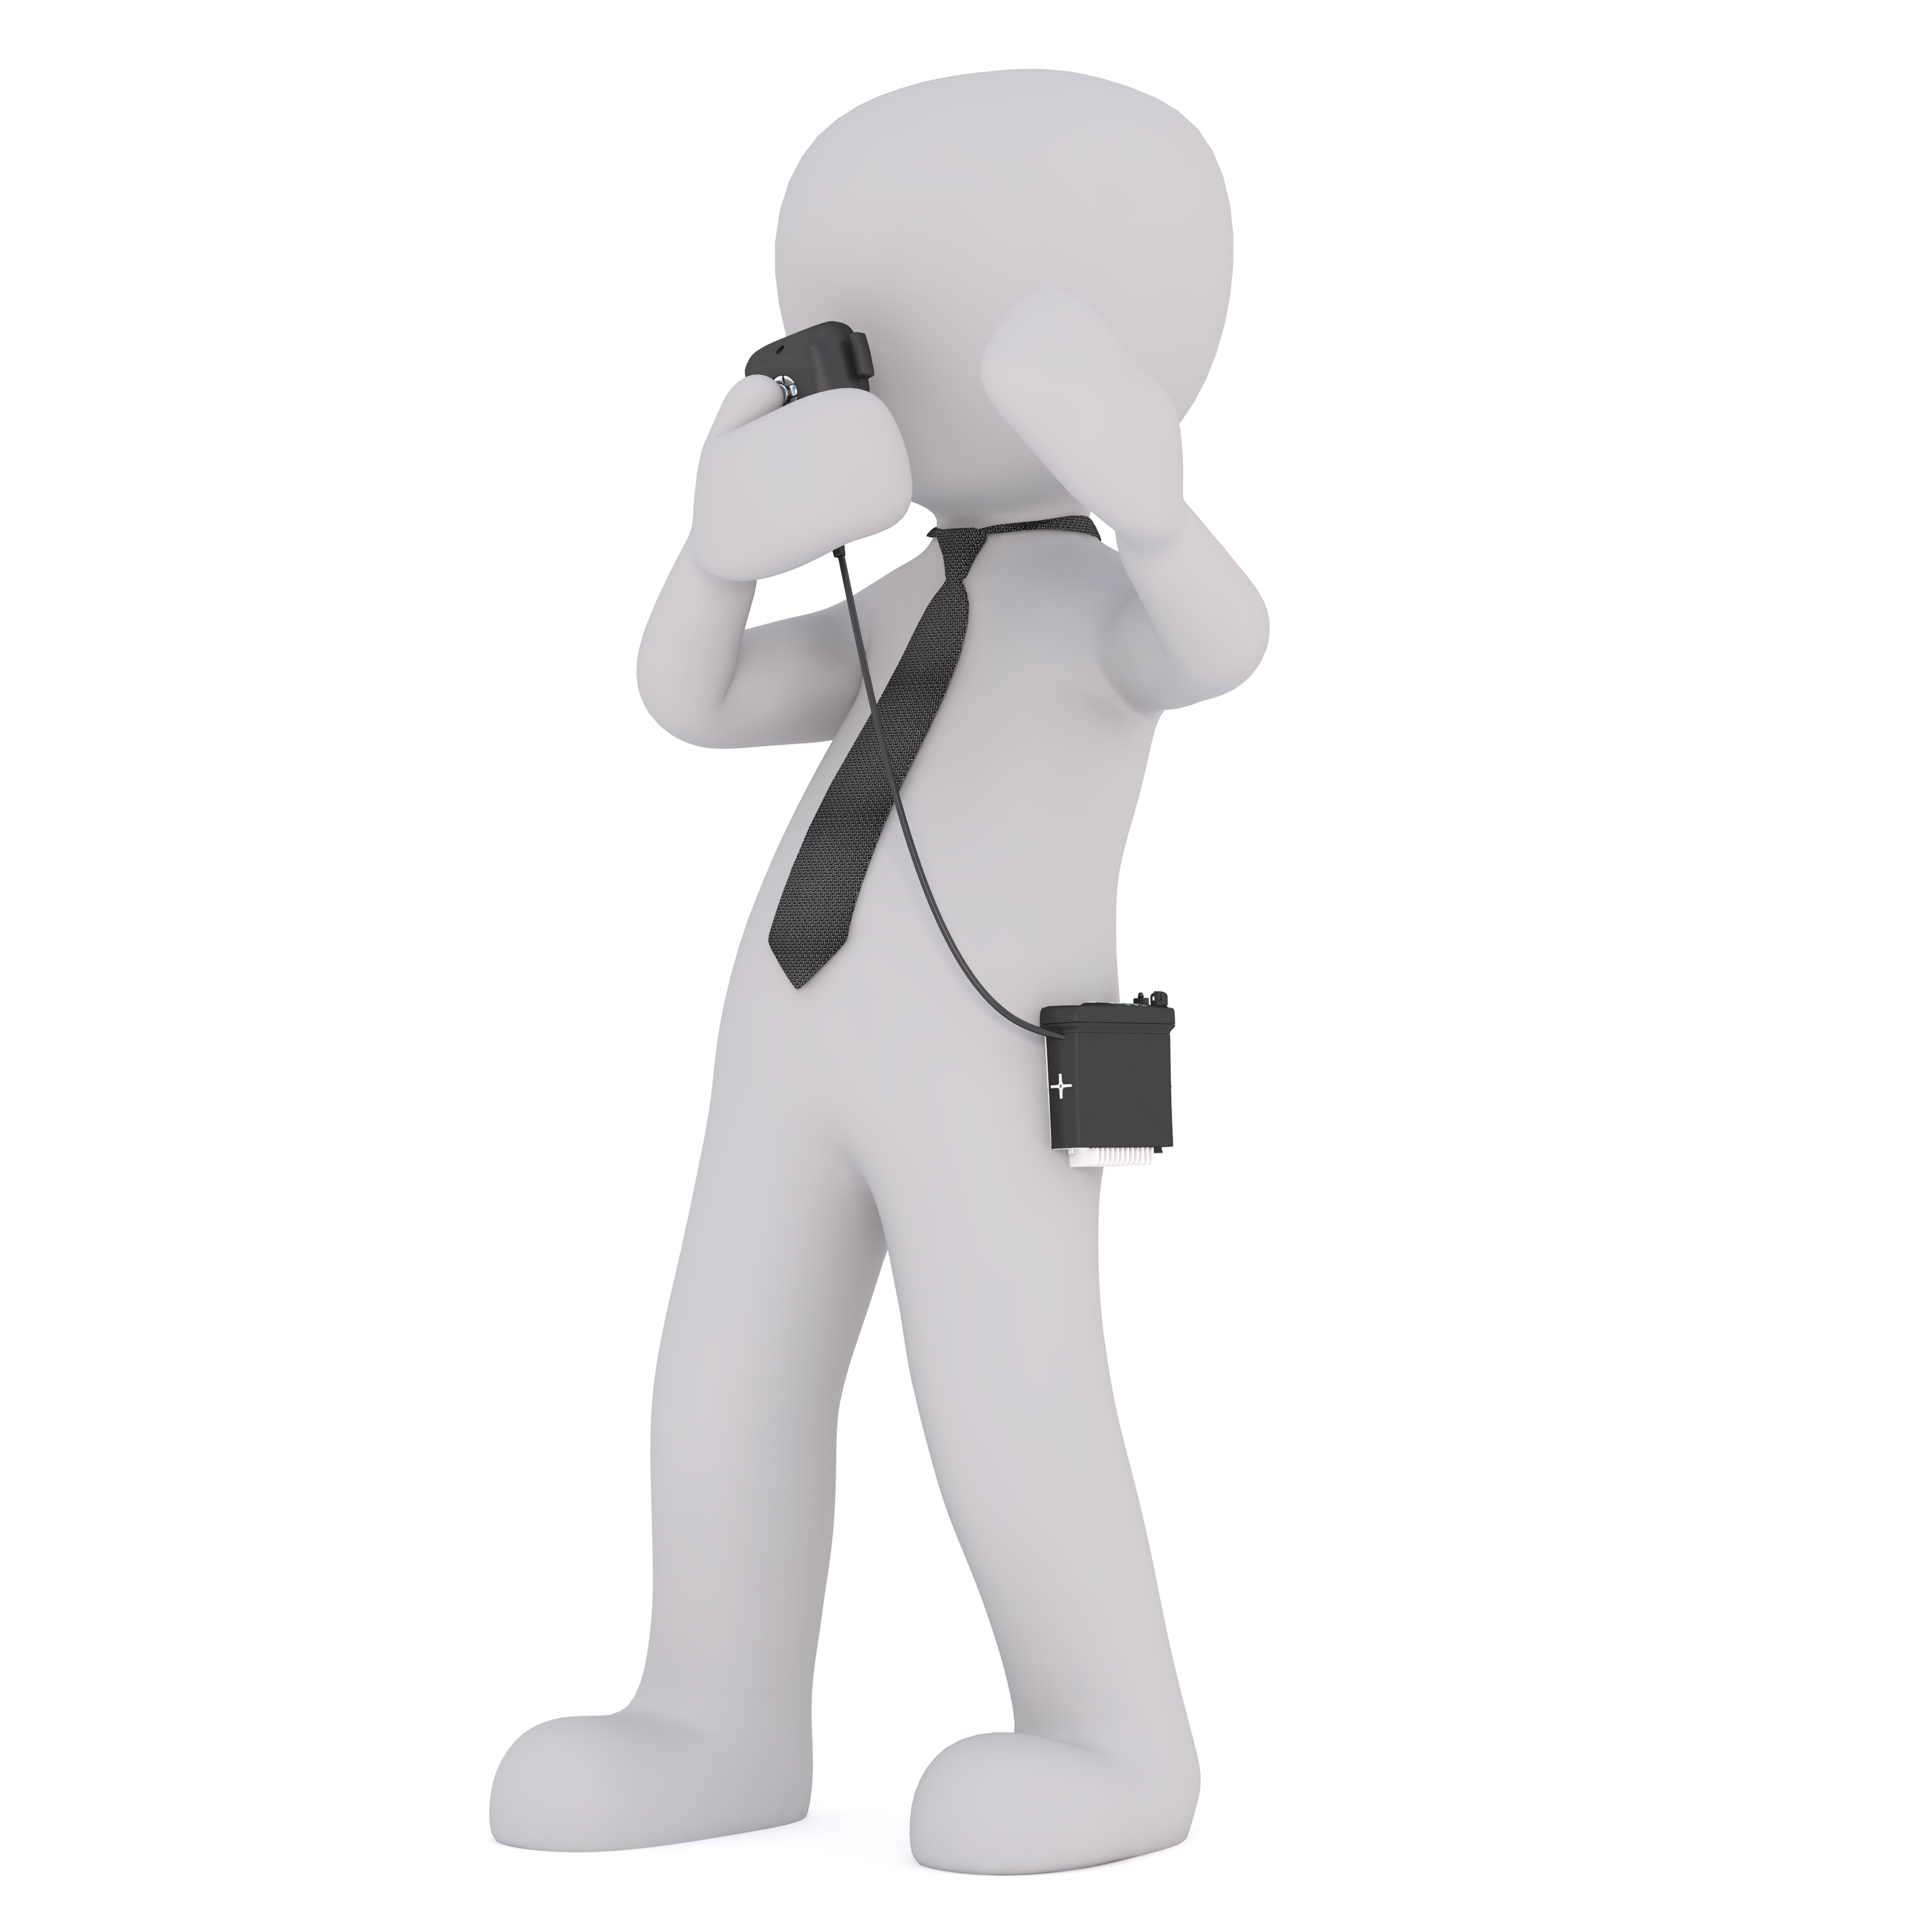
watch, hand, white, isolated, model, finger, tie, folder, arm, security, radio, talk, human body, product, festival, moustache, police, 3d, cop, thumb, cartoon, white male, 3d model, full body, free image, police radio, security staff